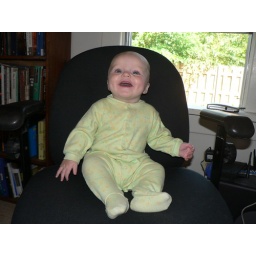
Sitting in my computer chair